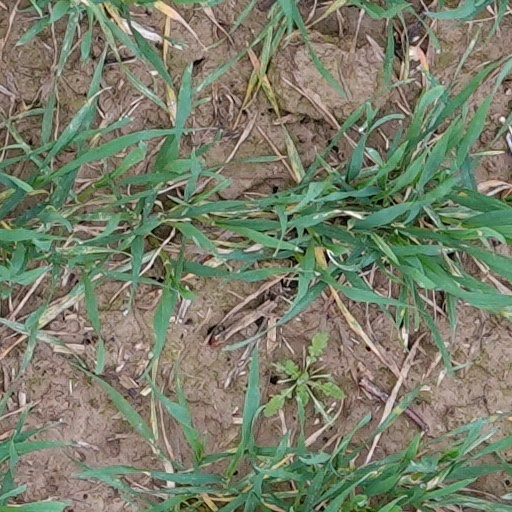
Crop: wheat